Stevan Jovetić

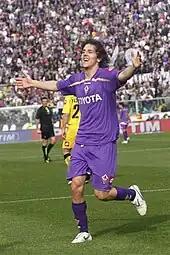
Jovetić playing for Fiorentina in 2010.

He started the 2009–10 season with a goal against Sporting Clube de Portugal in a 1–1 return leg draw at Stadio Artemio Franchi, which gave Fiorentina their entrance into the Champions League group stages. Other decisive goals included goals against Palermo, Sampdoria, and Livorno. On 29 September 2009, he scored both goals in a 2–0 victory over Liverpool in the Champions League group stage. On 9 March 2010, Jovetić scored two goals in Fiorentina's 3–2 win over Bayern Munich. The club lost, however, on away goals, and he also scored again against Napoli on 13 March. He scored in a 4–1 win against Udinese on 28 March.